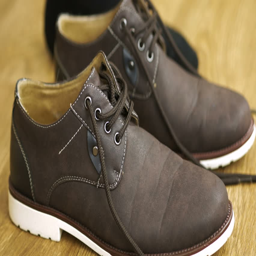
the man in a black socks wears shoes to tie shoelaces .